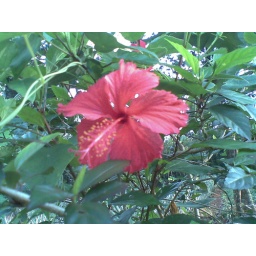
Red flower surrounded by green plants